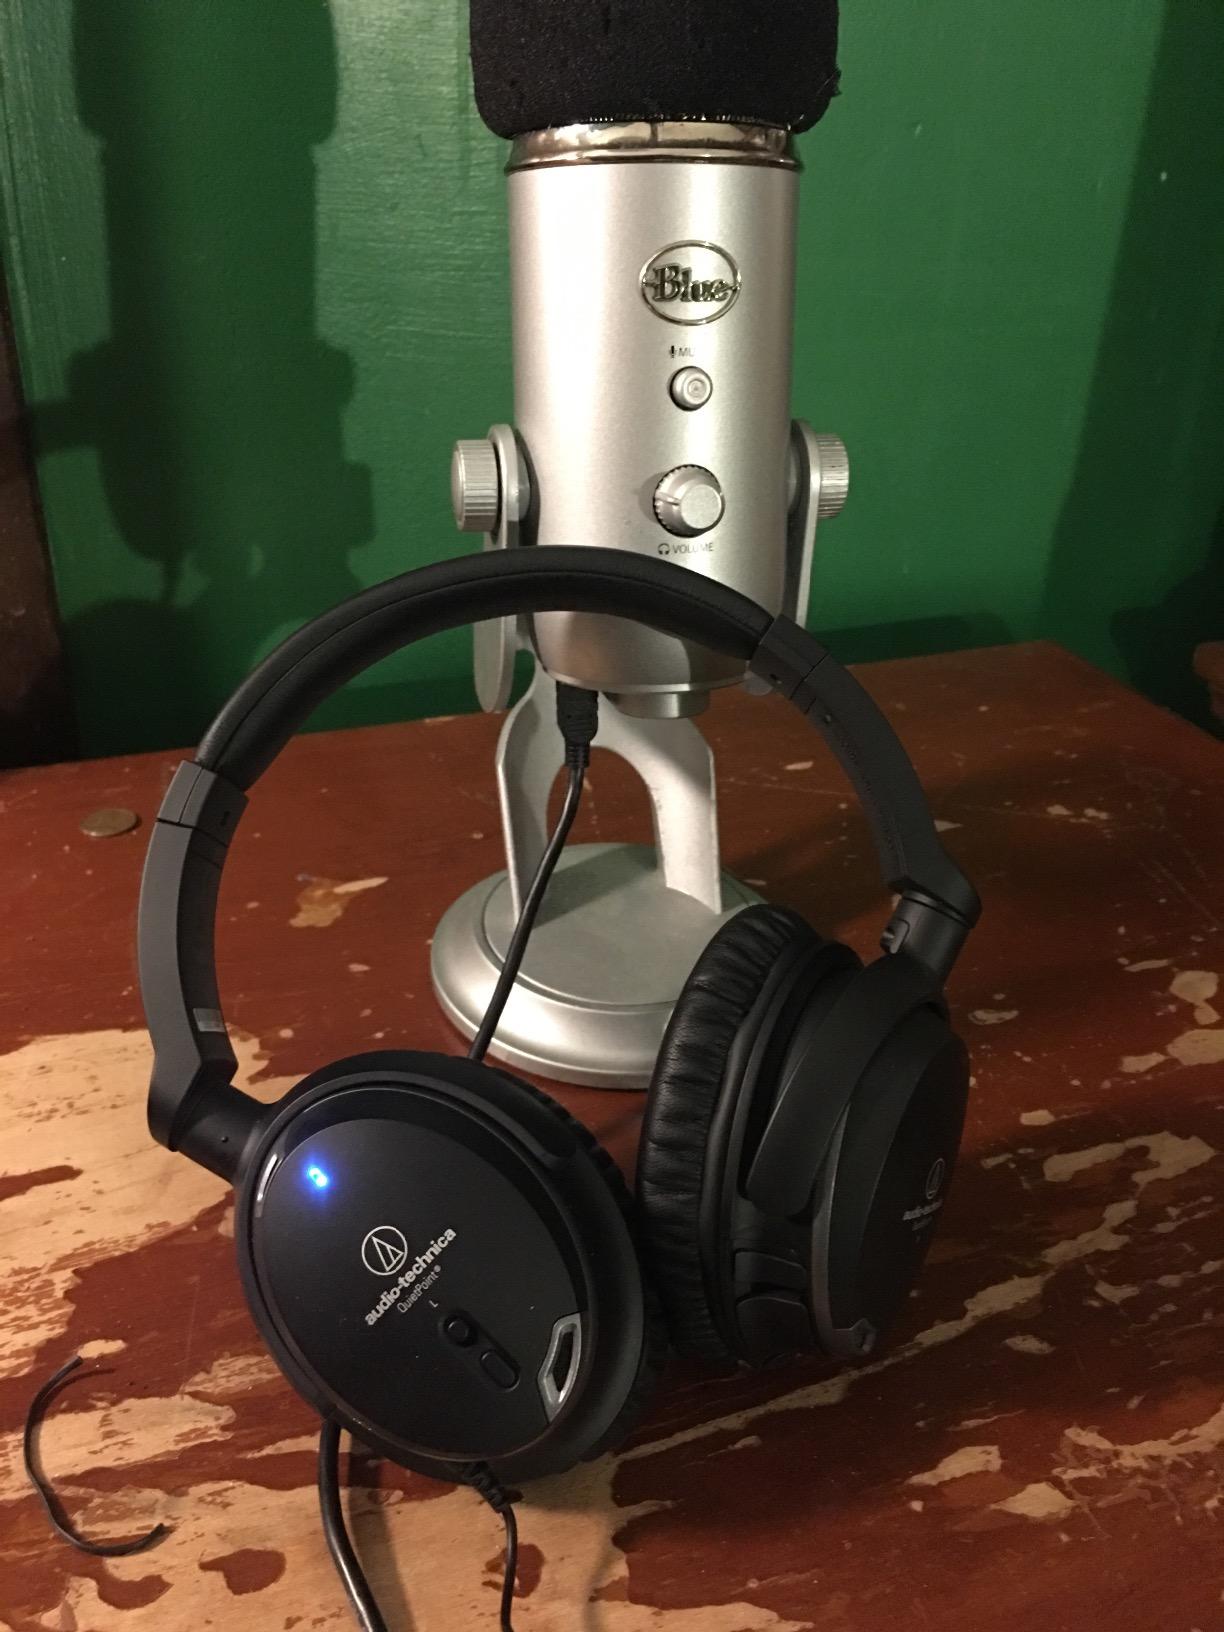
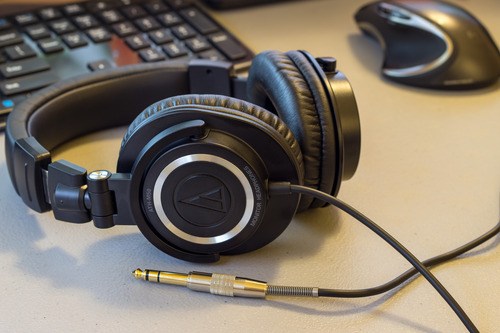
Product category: headphones
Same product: no